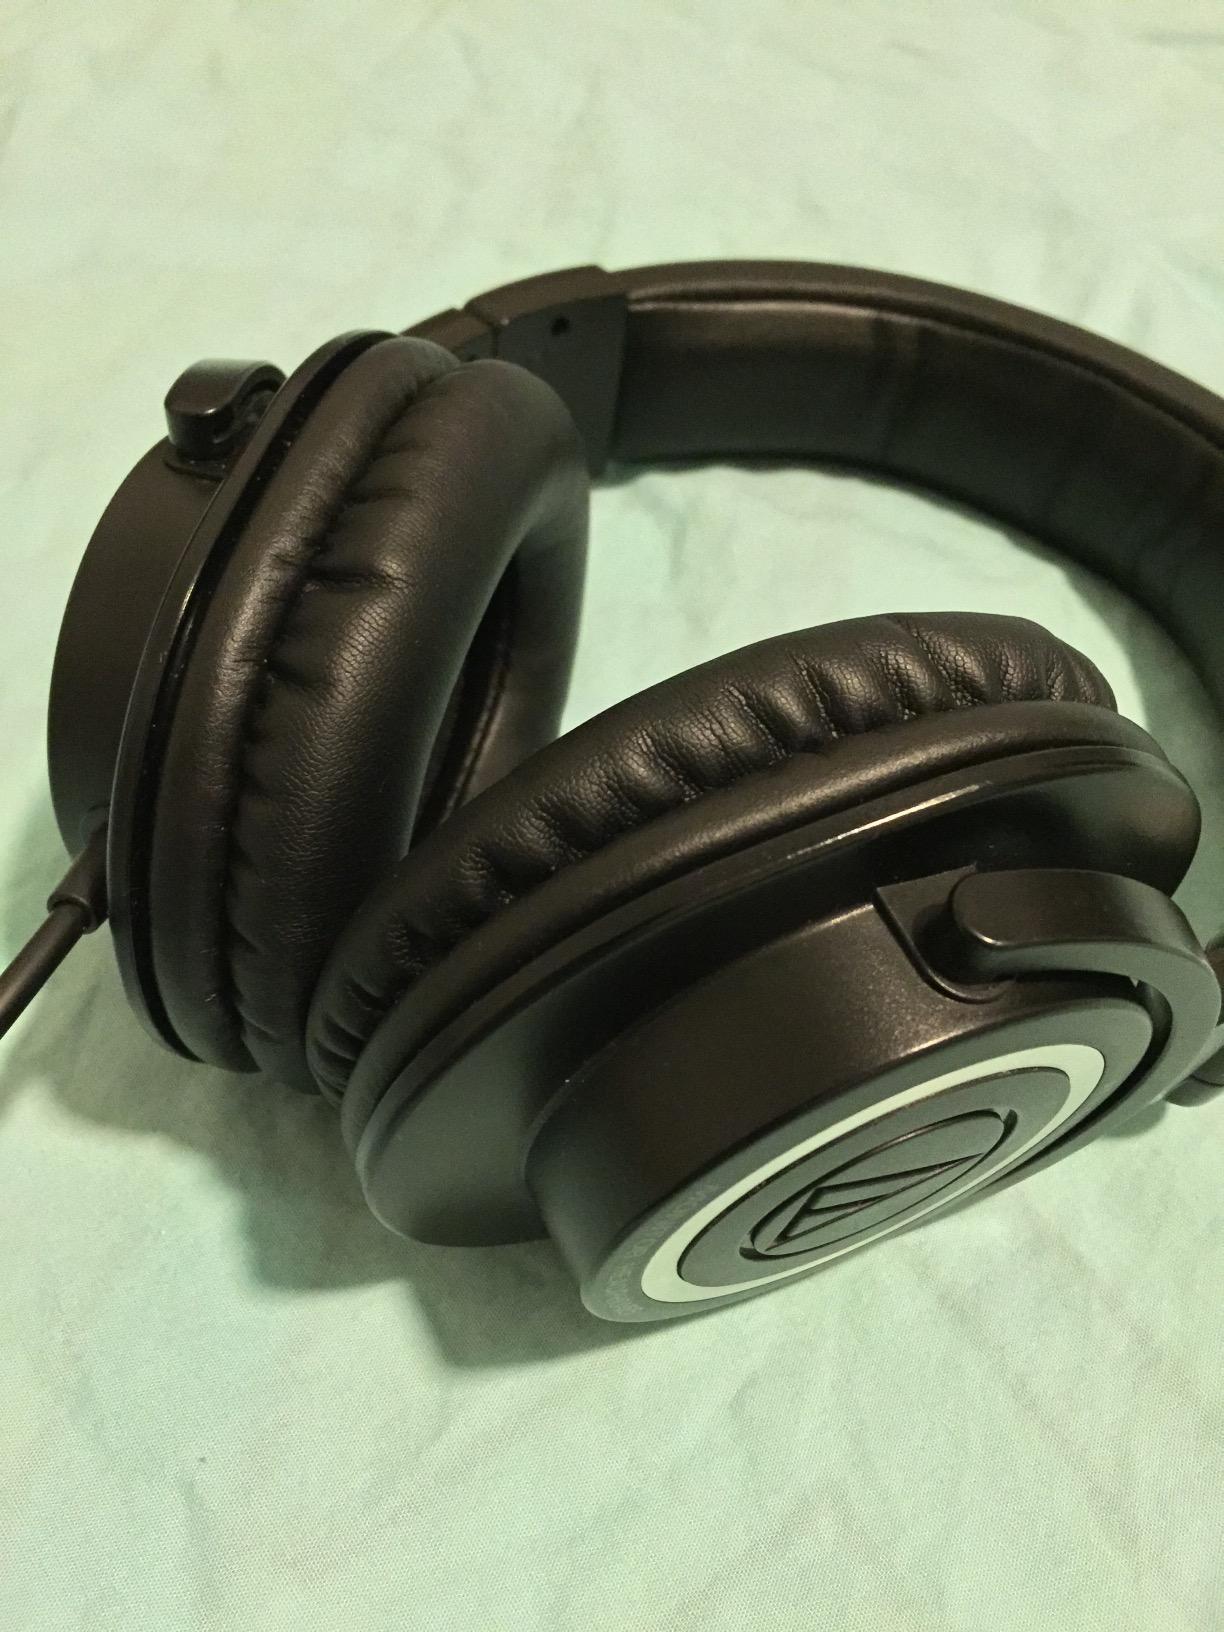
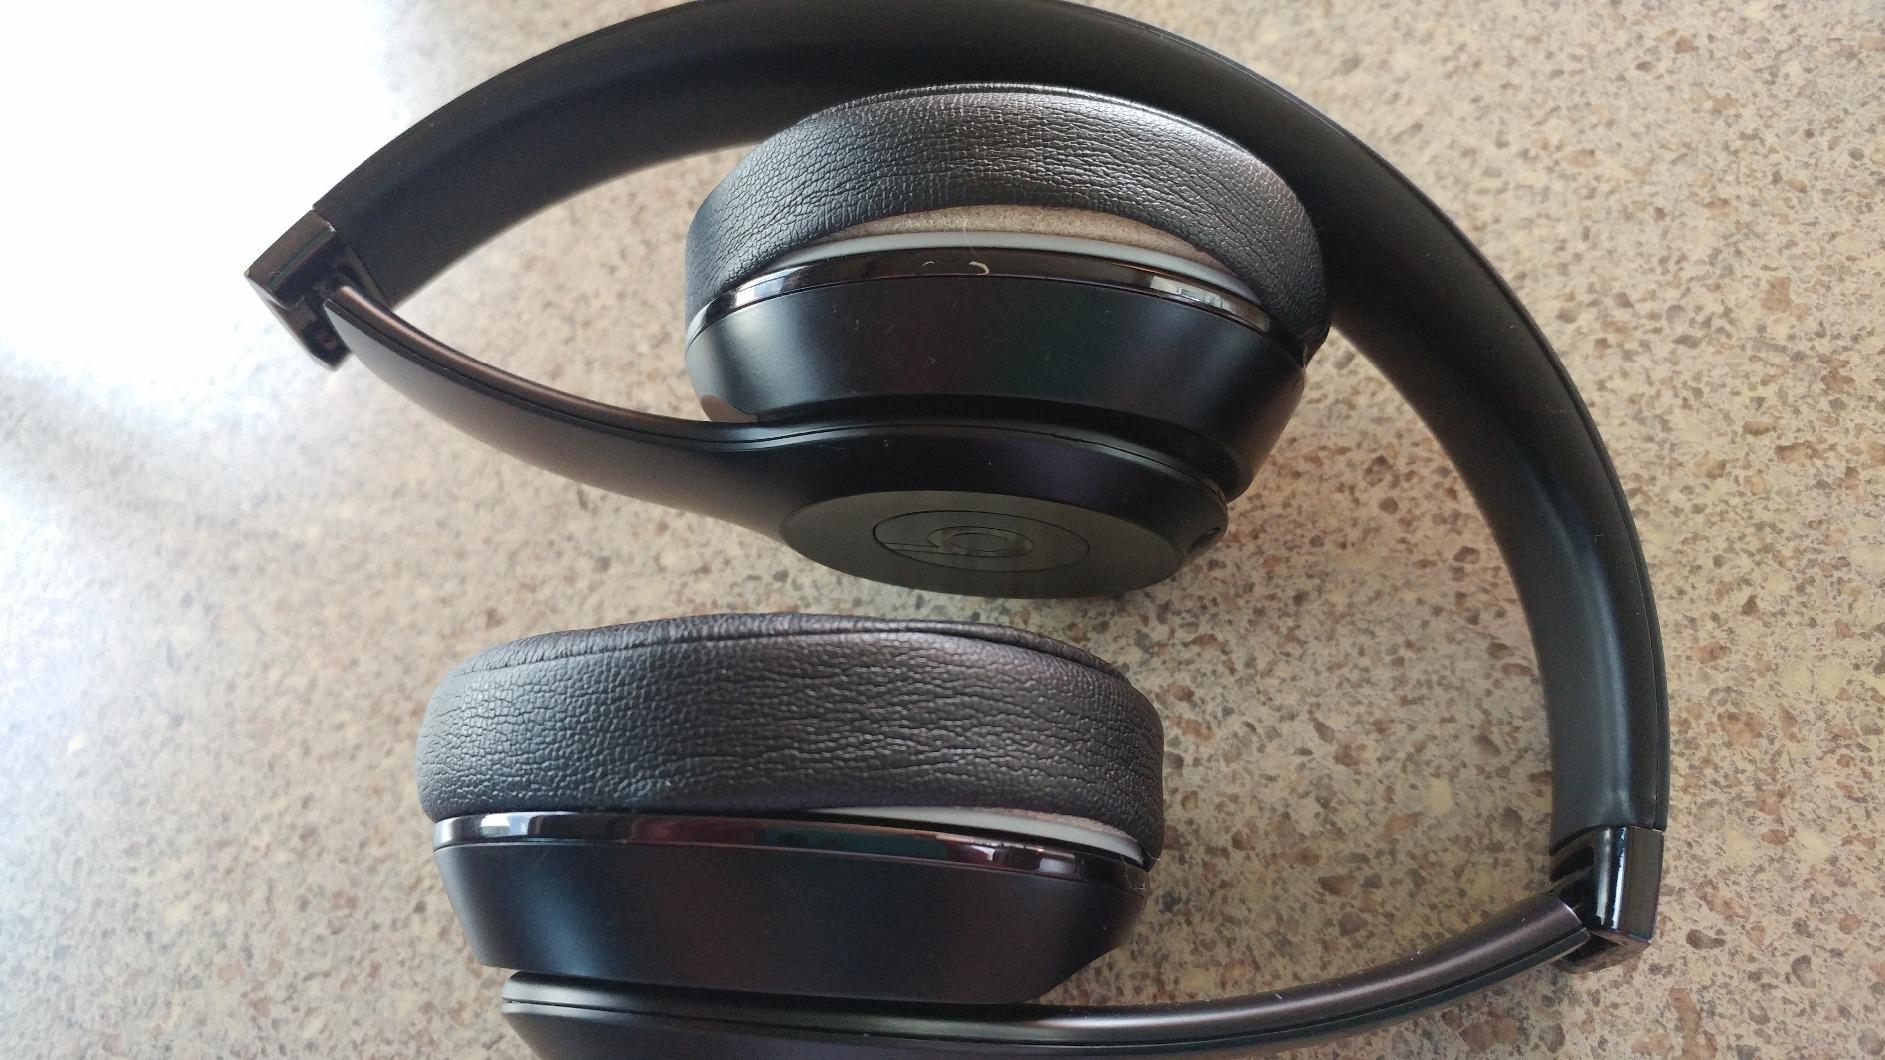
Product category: headphones
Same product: no